795

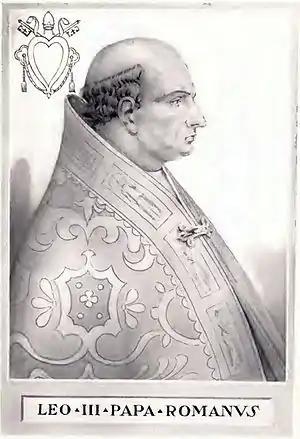
Pope Leo III (750–816)

Year 795 (DCCXCV) was a common year starting on Thursday of the Julian calendar. The denomination 795 for this year has been used since the early medieval period, when the Anno Domini calendar era became the prevalent method in Europe for naming years.